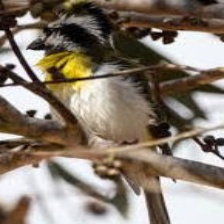
Species: CRESTED SHRIKETIT
Scientific name: FALCUNCULUS FRONTATUS